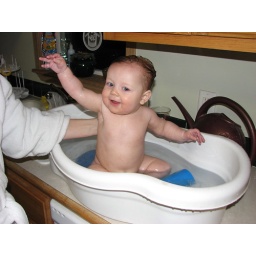
First time sitting up in the big baby tub